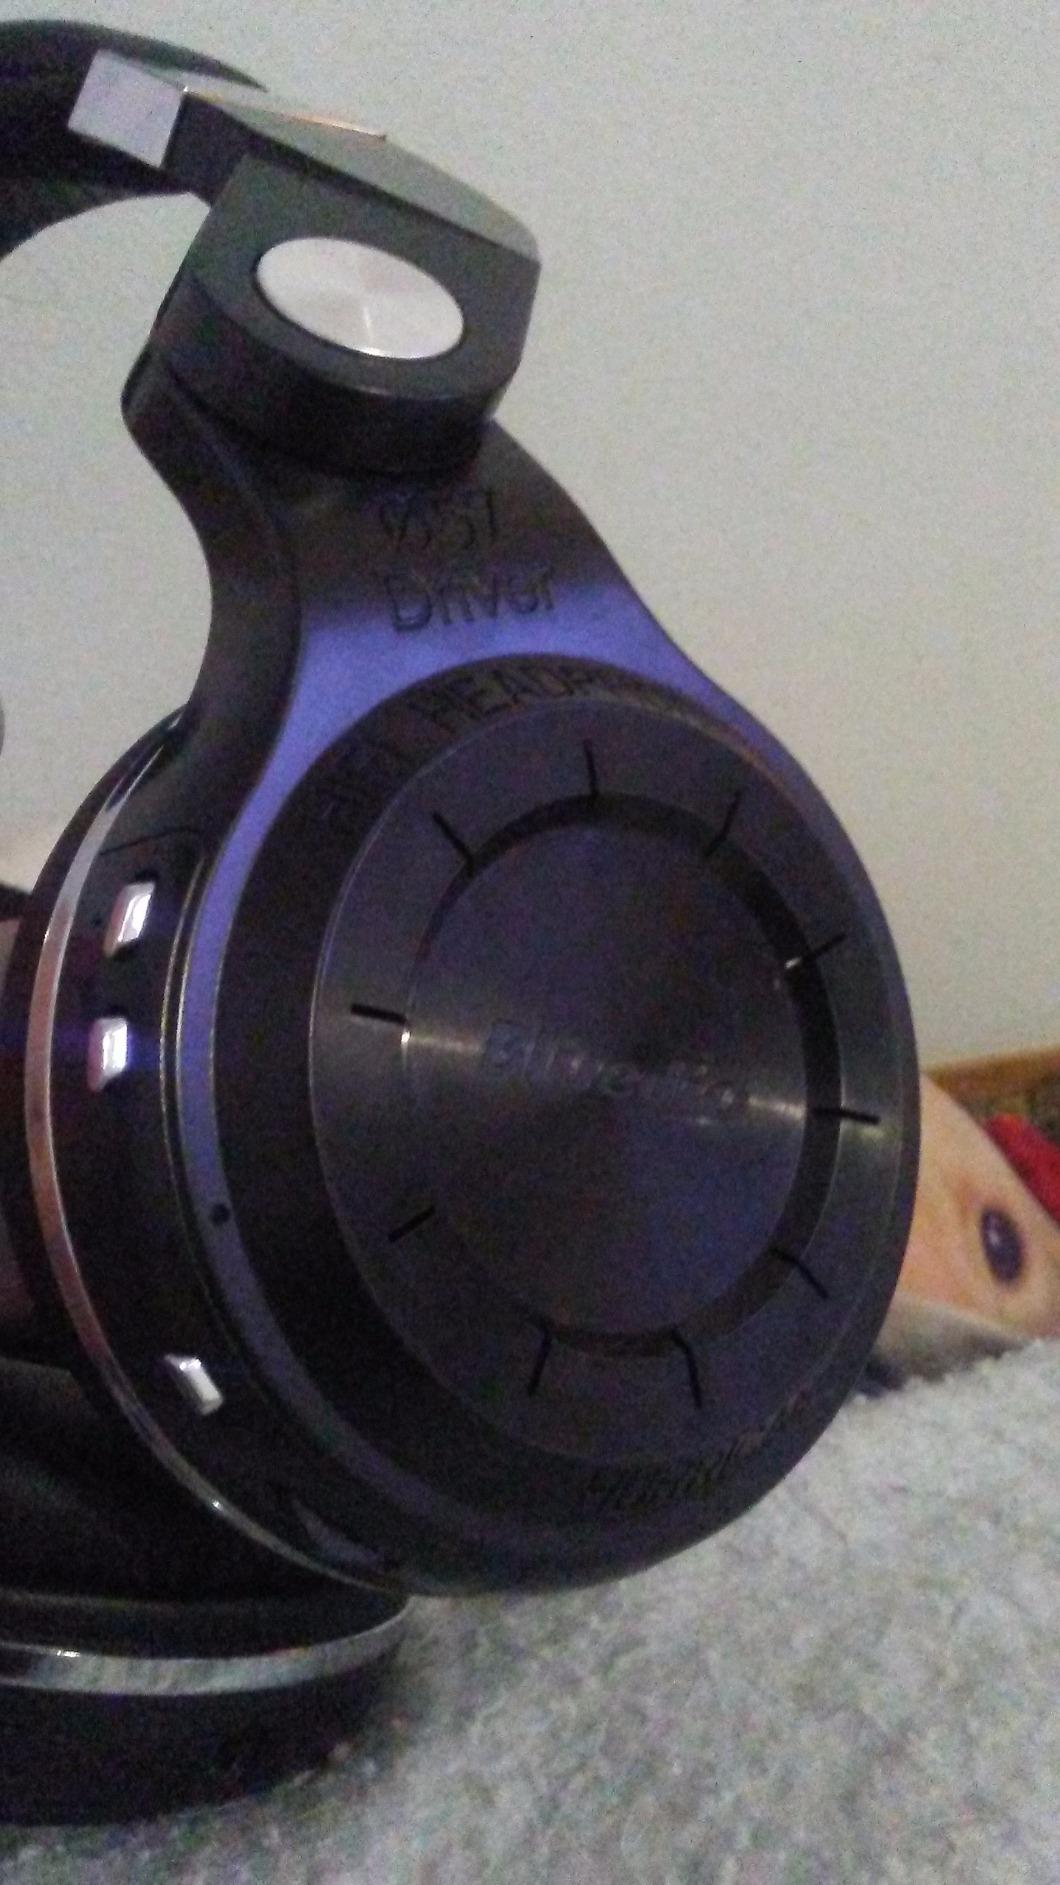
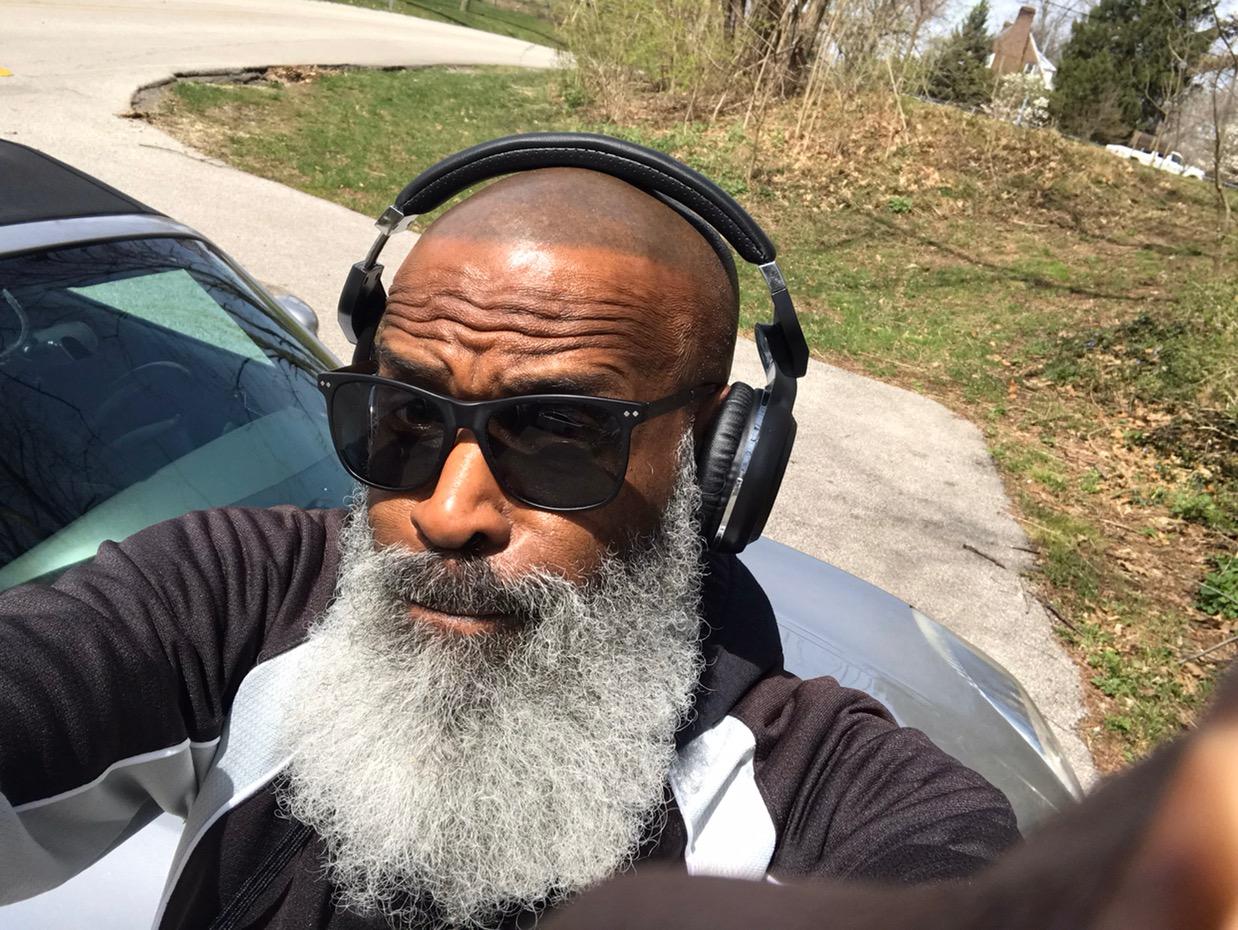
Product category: headphones
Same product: yes